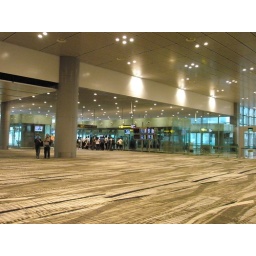
People boarding sky train in Terminal 3 changi airport, Singapore